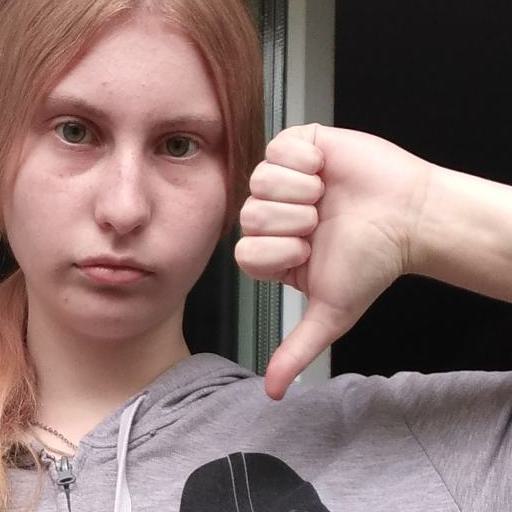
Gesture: dislike